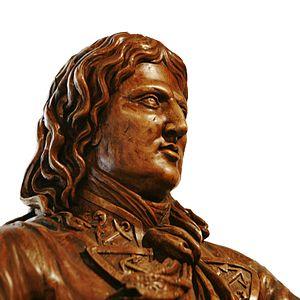
Anne Hilarion de Costentin, comte de Tourville, est un vice-amiral et maréchal de France, né le 24 novembre 1642 à Paris et mort le 23 mai 1701 à Paris. Présenté à l'âge de quatre ans dans l'ordre de Saint-Jean de Jérusalem à Malte, il mène très jeune plusieurs campagnes en mer Méditerranée contre les Barbaresques et les Turcs. En 1666, il intègre la Marine royale et est nommé capitaine de vaisseau l'année suivante. C'est pendant la guerre de Hollande que Tourville se distingue pour la première fois pendant la campagne de Sicile, aux batailles d'Alicudi, d'Agosta et de Palerme en 1676. La paix revenue, il commande une escadre de quatre vaisseaux, en 1679, lorsqu'il est pris dans une tempête au large de Belle-Isle. Son vaisseau Le Sans-Pareil coule et il ne doit sa survie qu'à l'intervention du chevalier de Coëtlogon.